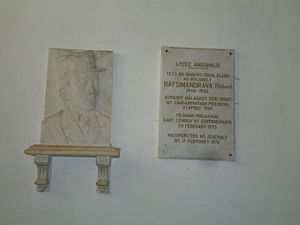
Richard Ratsimandrava
Richard Ratsimandrava var en madagaskisk militærofficier og politiker, der i seks dage i 1975 var præsident i Madagaskar.